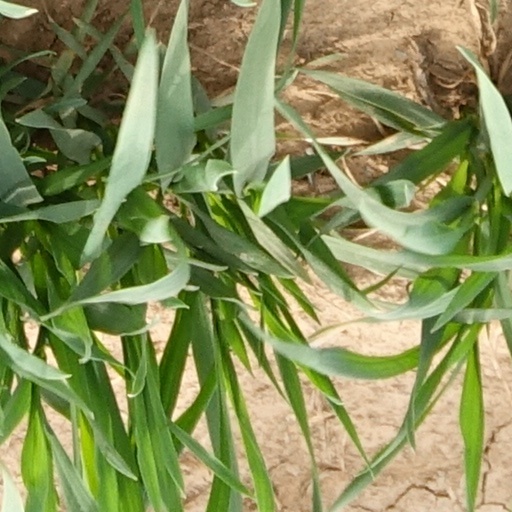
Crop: wheat